Dario Resta

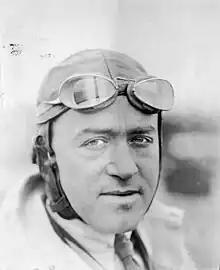
Resta at Tacoma Speedway in 1919

Dario Raoul Resta (17 August 1882 – 3 September 1924), was a British racing driver. He is best remembered for his successes racing Championship cars in the United States. The 1916 American National Champion, Resta was the winner of the 1916 Indianapolis 500, as well as the Vanderbilt Cup in 1915 and 1916.